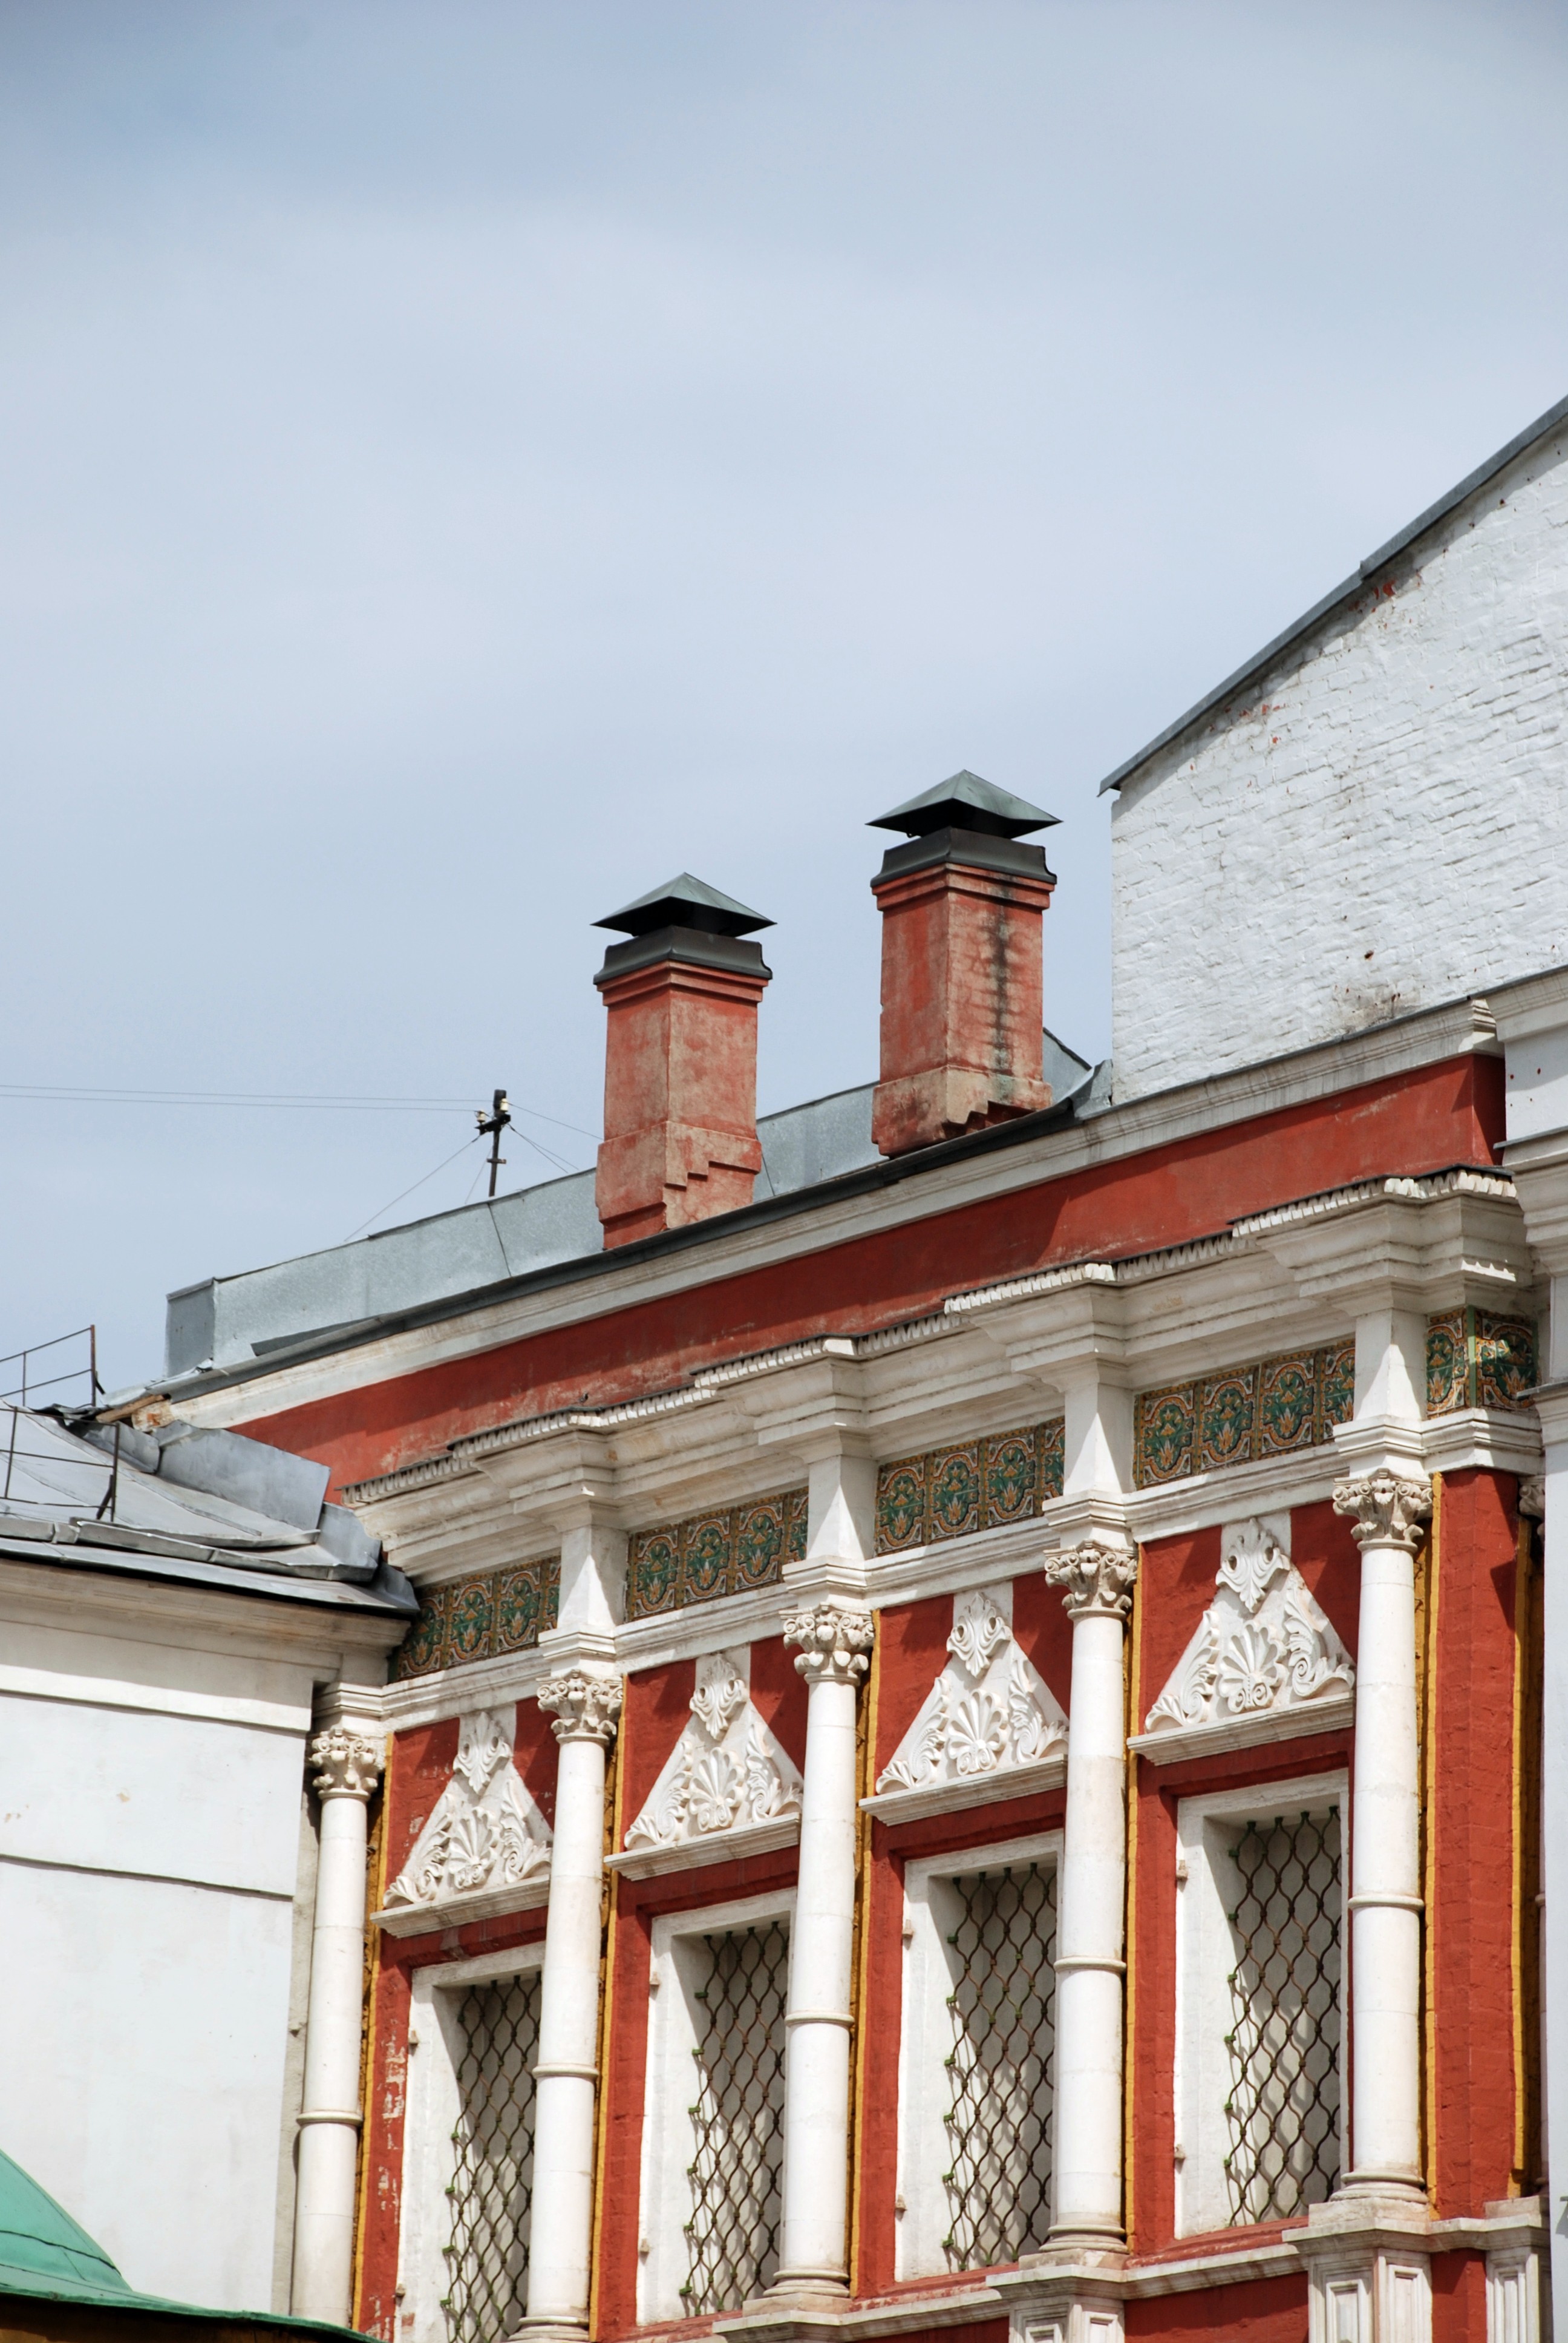
architecture, window, city, cityscape, landmark, facade, nikon, moscow, russia, d80, cityscapes, moskau, nikond80, moscou, urban area